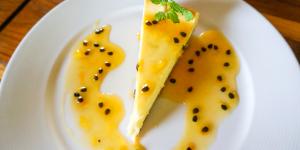
postre de maracuya con galletas y gelatina